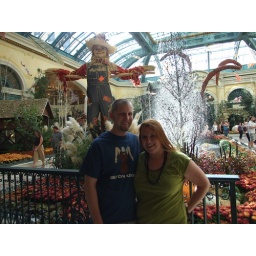
Jared is cute in his offensive shirt